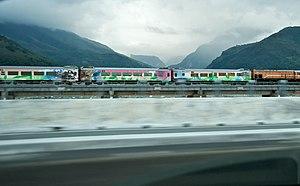
Le transport ferroviaire à Taïwan consiste en un réseau de 1691,8 km de chemin de fer. Bien qu'il ne soit plus le mode de transport aussi dominant qu'auparavant, le transport ferroviaire s'avère extrêmement important à Taïwan en raison de la forte densité de population, notamment le long du corridor occidental densément peuplé. En 2016, plus de 1,09 milliard de passagers ont voyagé par train à Taïwan, soit une moyenne de 2,99 millions de passagers par jour.